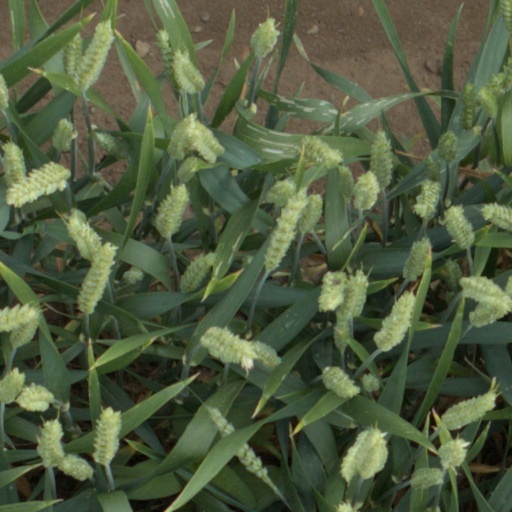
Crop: wheat